Ivo Faenzi

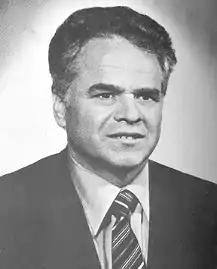

Ivo Faenzi (born 19 April 1932) is an Italian politician who served as a Deputy for three legislatures from 1972 to 1983.